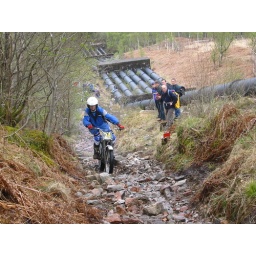
My Father balancing the bike in the pipeline section in the 2 days of scotland pre-65 trials with the triumph tiger cup